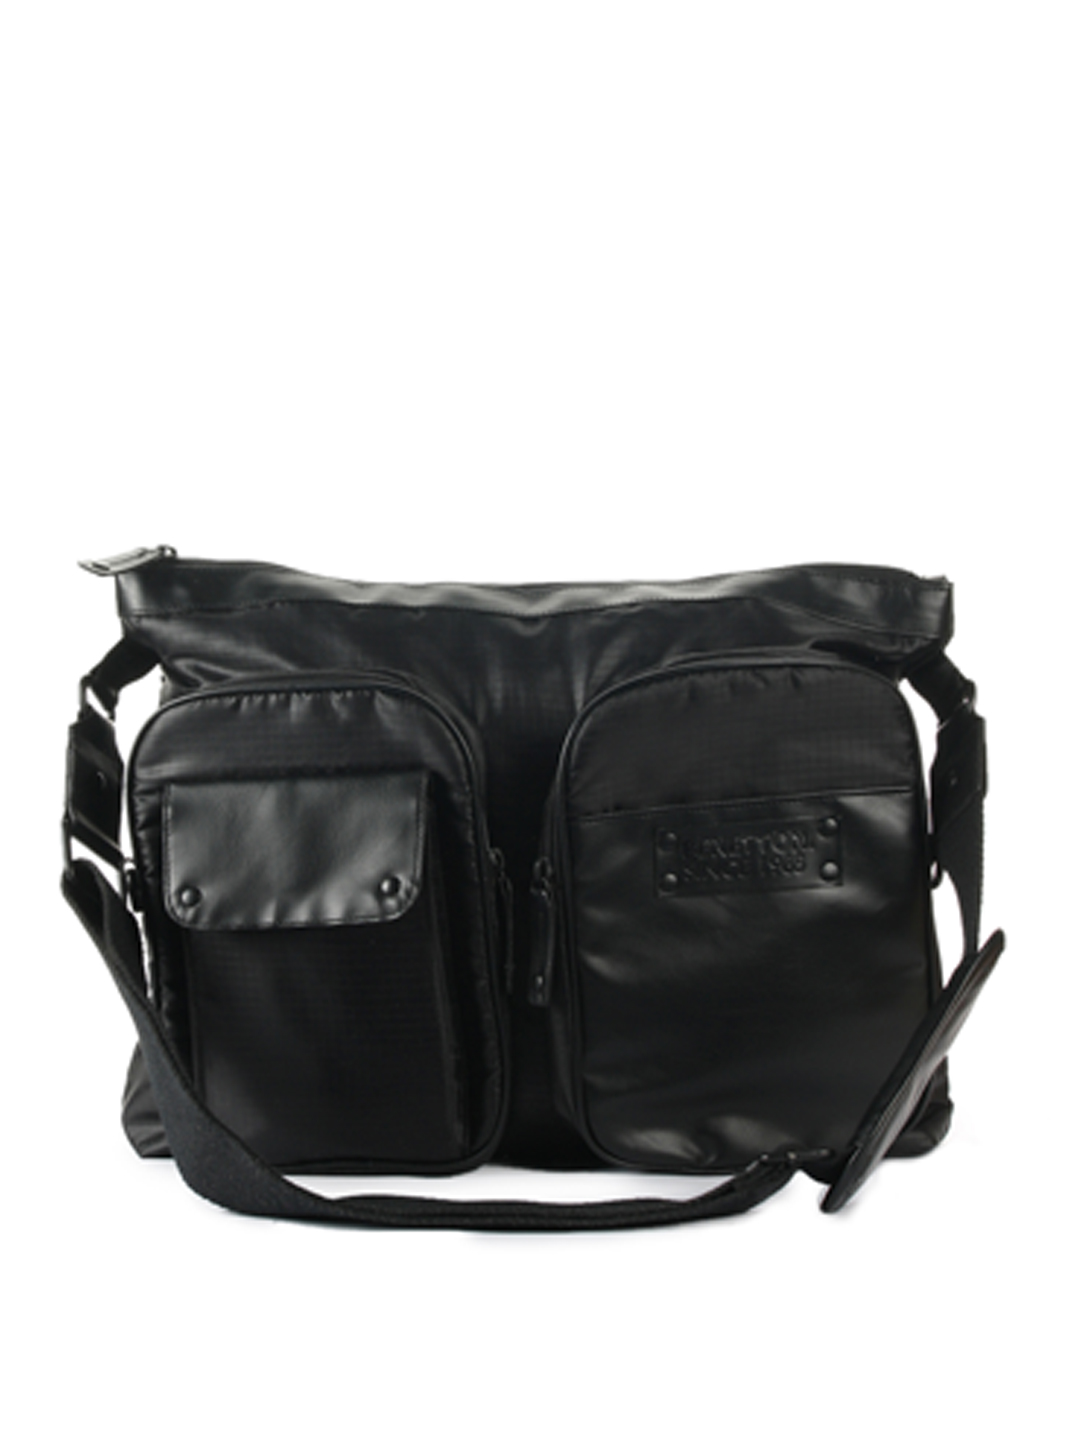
United Colors of Benetton Men Casual Black Laptop Bag
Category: Accessories / Bags / Laptop Bag
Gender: Men
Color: Black
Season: Summer 2012
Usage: Casual